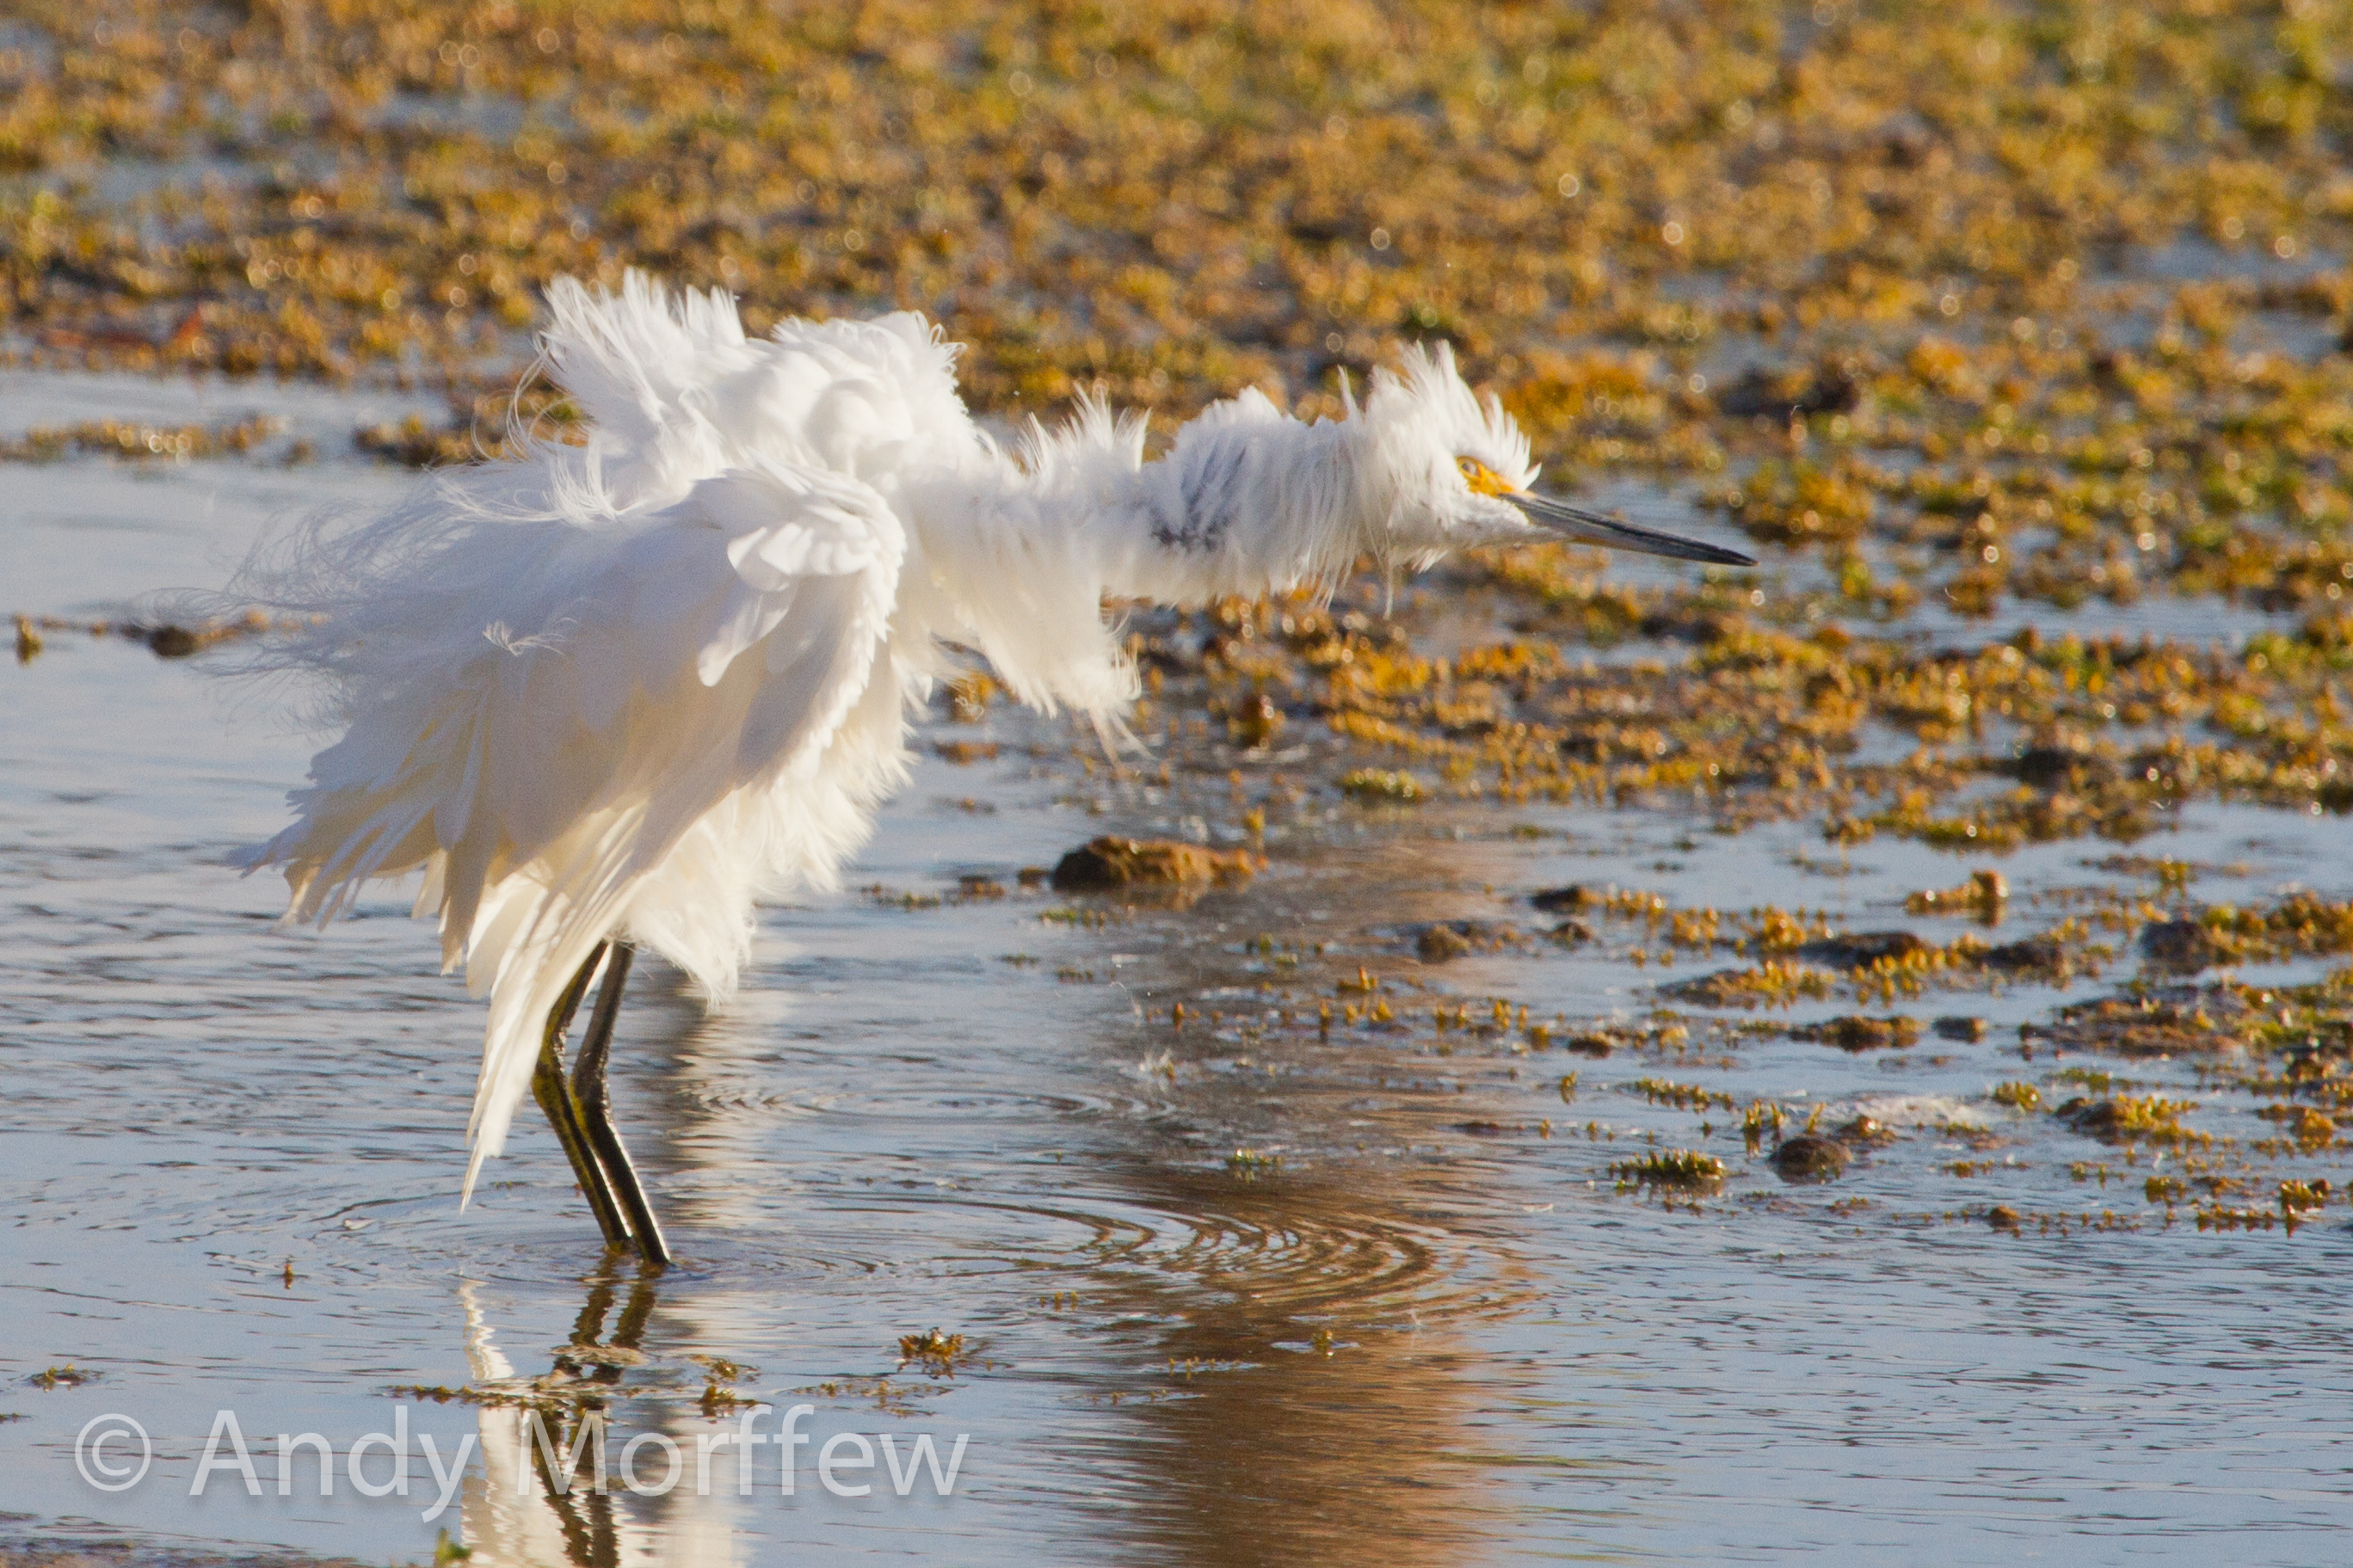
bird, wing, wildlife, reflection, beak, fauna, wetland, vertebrate, egret, heron, water bird, florida, shorebird, andymorffew, morffew, snowyegret, eaglelakes, great egret, charadriiformes